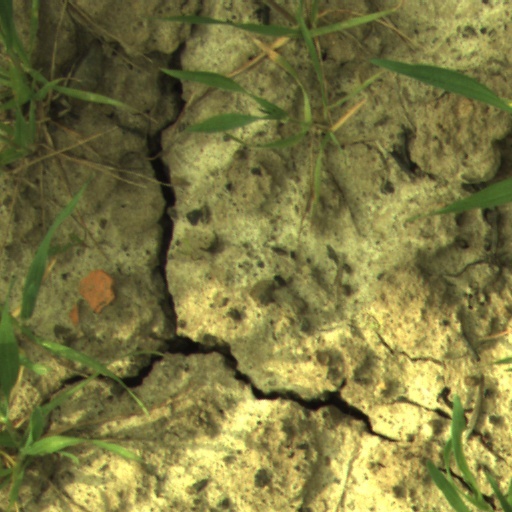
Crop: wheat